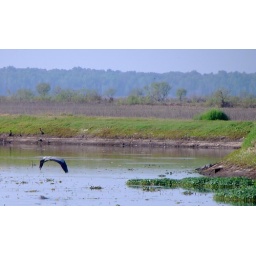
Some bird flying over the canal.